Stepan Bandera

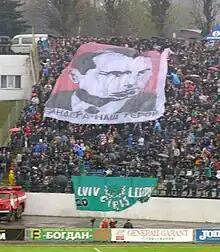
FC Lviv soccer fans at a game against FC Shakhtar Donetsk. The Ukrainian banner reads "Bandera – our hero".

A poll conducted in early May 2021 by the Democratic Initiatives Foundation together with the Razumkov Centre's sociological service showed that 32% of citizens considered Bandera's activity as a historical figure to be positive for Ukraine, as many considered his activity negative; another 21% consider Bandera's activities as positive as they are negative. According to the poll, a positive attitude prevailed in the western region of Ukraine (70%); in the central region of the state, 27% of respondents consider his activity positive, 27% consider his activity negative and 27% consider his activity both positive and negative; negative attitude prevails in the southern and eastern regions of Ukraine (54% and 48% of respondents consider his activity negative for Ukraine, respectively).